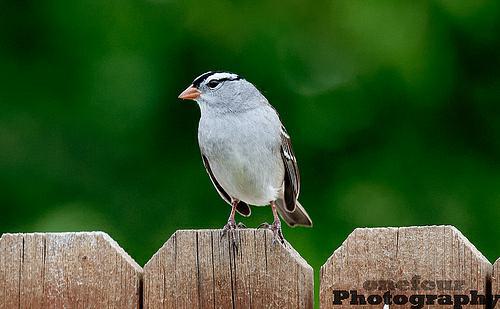
A photo of a white crowned sparrow